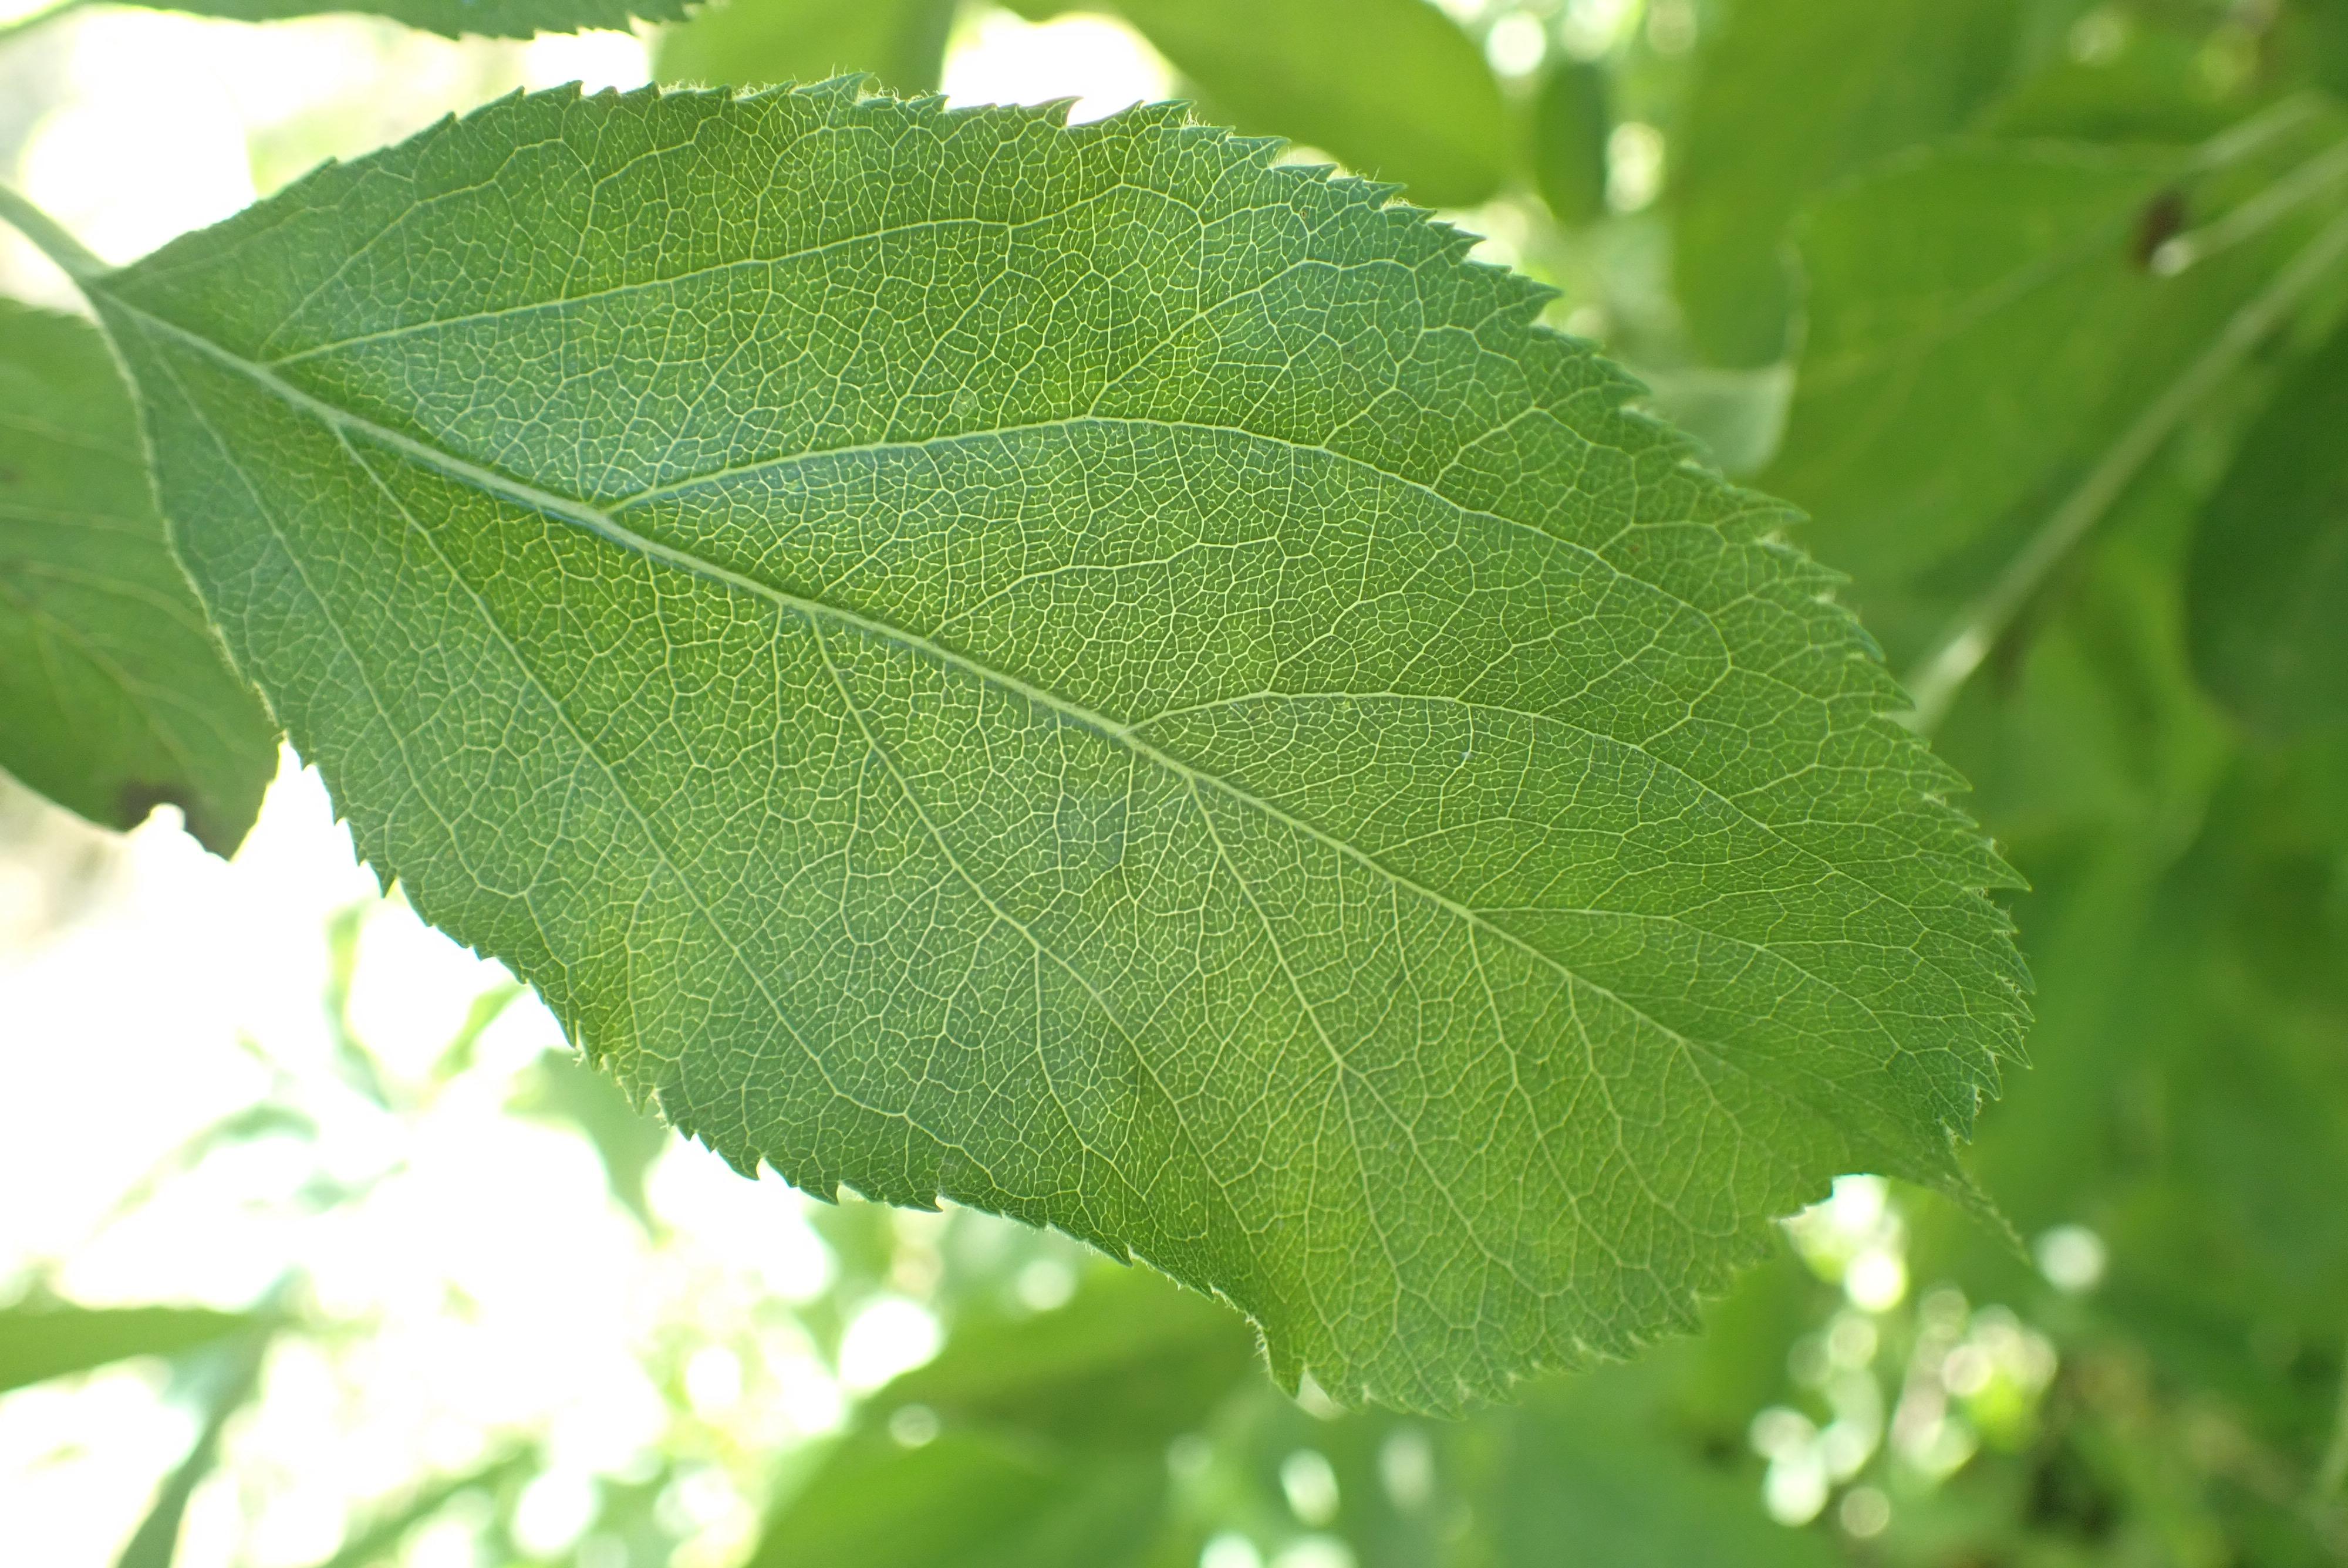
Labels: healthy